Catacombs of Milos

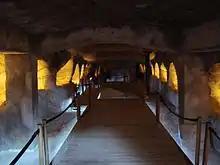
The Main Hall of the catacombs.

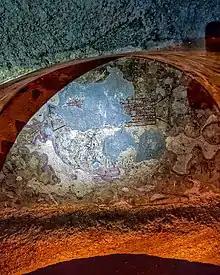
An inscription on a tomb

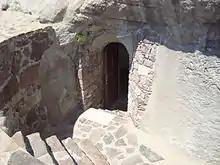
The entrance.

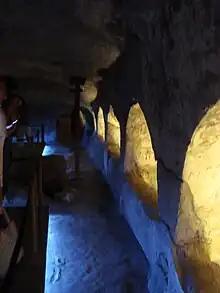
Catacombs.

The Catacombs of Milos are an ancient underground Christian cemetery located on the island of Milos in the Cyclades, Greece, dating to the 1st-5th century AD.